M777 howitzer

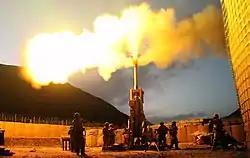
M777 of Battery C, 1st Battalion, 321st Airborne Field Artillery Regiment firing at Forward Operating Base Bostick, Afghanistan, 2009.

The 18th Field Artillery Brigade (Airborne) at Fort Bragg, North Carolina, was the initial Army test bed unit for the XM777 which included the 1st and 3rd Battalions of the 321st Field Artillery Regiment. The initial prototypes were tested by 1st Battalion, 377th Air Assault Regiment, in 1998 also a unit of the 18th Field Artillery Brigade.